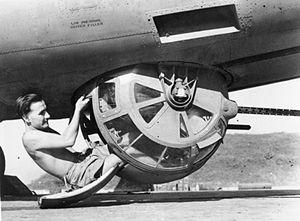
Une ball turret était une tourelle de mitrailleuse à monture altazimutale de forme sphérique, équipant certains avions de construction américaine pendant la Seconde Guerre mondiale. Le nom provient du boîtier sphérique de la tourelle.